F Is for Family

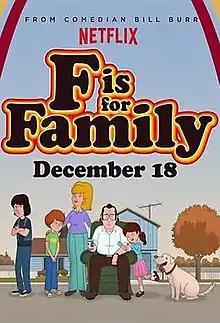

The series was announced in October 2014 as part of a partnership between Netflix, Gaumont International Television, and Wild West Television. The show is a "family comedy" based on the standup of Bill Burr. Moreover, the show takes place in the 1970s, "a time when you could smack your kid, smoke inside, and bring a gun to the airport". Burr voices the Murphy family patriarch, with Laura Dern as his wife, Justin Long as his eldest son, Debi Derryberry as his daughter Maureen, and Haley Reinhart as his young son. The first season consists of six episodes, shown in a serial manner, written by Bill Burr and Michael Price. Price is best known for his Emmy and Writers Guild award-winning work on "The Simpsons". The series is directed by Ben Marsaud (director of "Counterfeit Cat" & former storyboard artist on "The Amazing World of Gumball"). Season 2 premiered May 30, 2017. On June 28, 2017, the show was renewed for a third season. On July 1, 2018, Burr confirmed season three. On November 30, 2018, the third season was released. On January 24, 2019, the show was renewed for a fourth season, which was released on June 12, 2020. On October 1, 2020, Netflix renewed the series for the fifth and final season which was released on November 25, 2021.